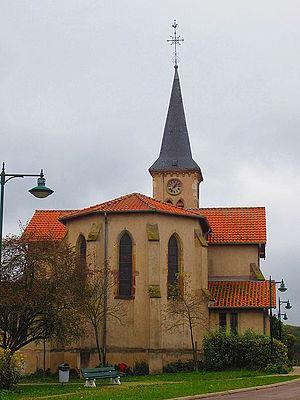
Eglise Hemilly
Hémilly est une commune française située dans le département de la Moselle, en région Grand Est.